Verbal intelligence

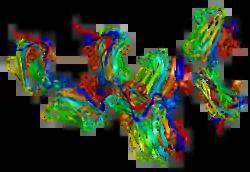
Protein NRXN1, which is created from the NRXN1 gene

While the capabilities of the physical structures used are large factors in determining linguistic intelligence, there have been several genes that have been linked to individual linguistic ability. The NRXN1 gene has been linked to general language ability, and mutations of this gene has been shown to cause major issues to overall linguistic intelligence. The CNTNAP2 gene is believed to affect language development and performance, and mutations in this gene is thought to be involved in autism spectrum disorders. PCDH11 has been linked to language capacity, and it is believed to be one of the factors that accounts for the variation in linguistic intelligence.